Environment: real
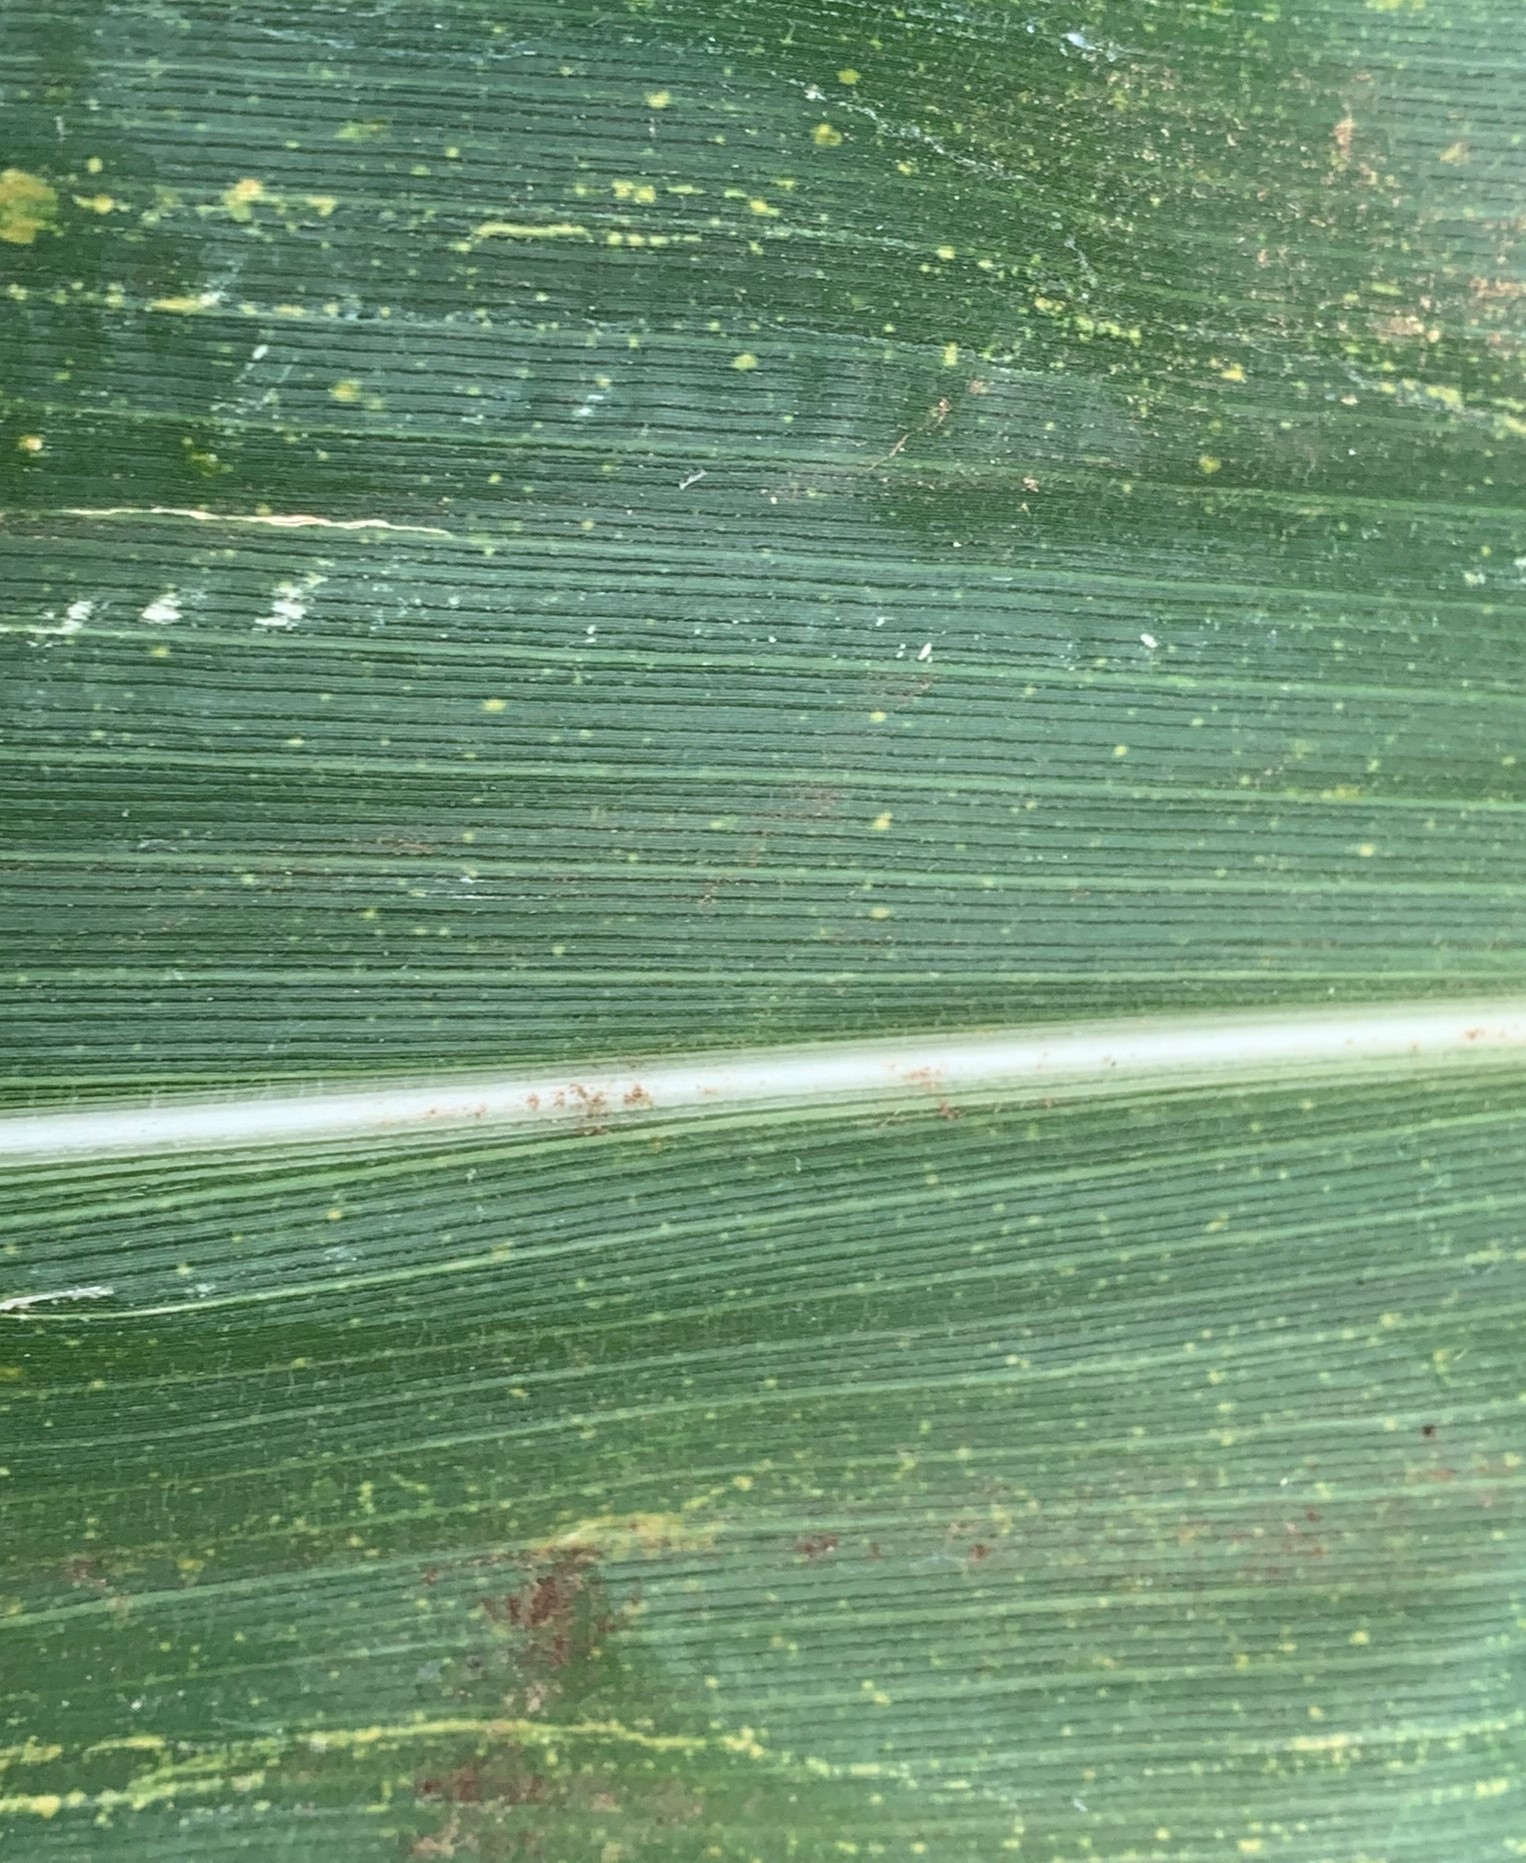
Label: lethal_necrosis